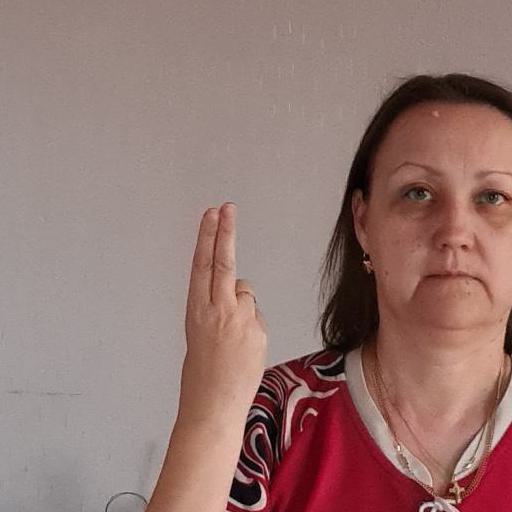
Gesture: two_up_inverted